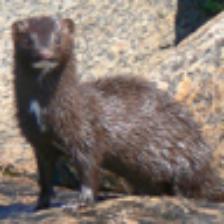
Label: NonHuman